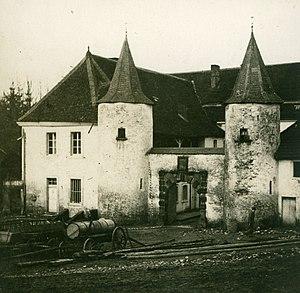
Le château de Hellering est un château en ruines situé à Hombourg-Haut dans le département français de la Moselle. Il fut détruit par un incendie en novembre 1918.